Head of the Charles Regatta

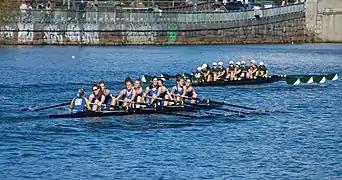
The Middlebury College rowing team in the 2007 Regatta.

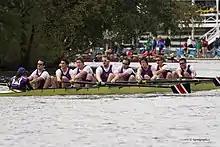
Presentation Brothers College, Irish crew, competing in Alumni 8 in 2011.

The Head of the Charles Regatta, also known as HOCR, is a rowing head race held on the penultimate complete weekend of October (i.e., on the Friday that falls between the 16th and the 22nd of the month, and on the Saturday and Sunday immediately afterwards) each year on the Charles River, which separates Boston and Cambridge, Massachusetts United States. It is the largest 3-day regatta in the world, with 11,000 athletes rowing in over 2,500 boats in 73 events. According to the Greater Boston Convention & Visitors Bureau, the three-day event brings 225,000 people to the Greater Boston area and $72 million to the local economy.